Thüringer Allgemeine

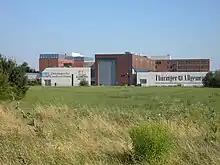
Head office

Thüringer Allgemeine (TA) is a German newspaper with its head office in Erfurt.